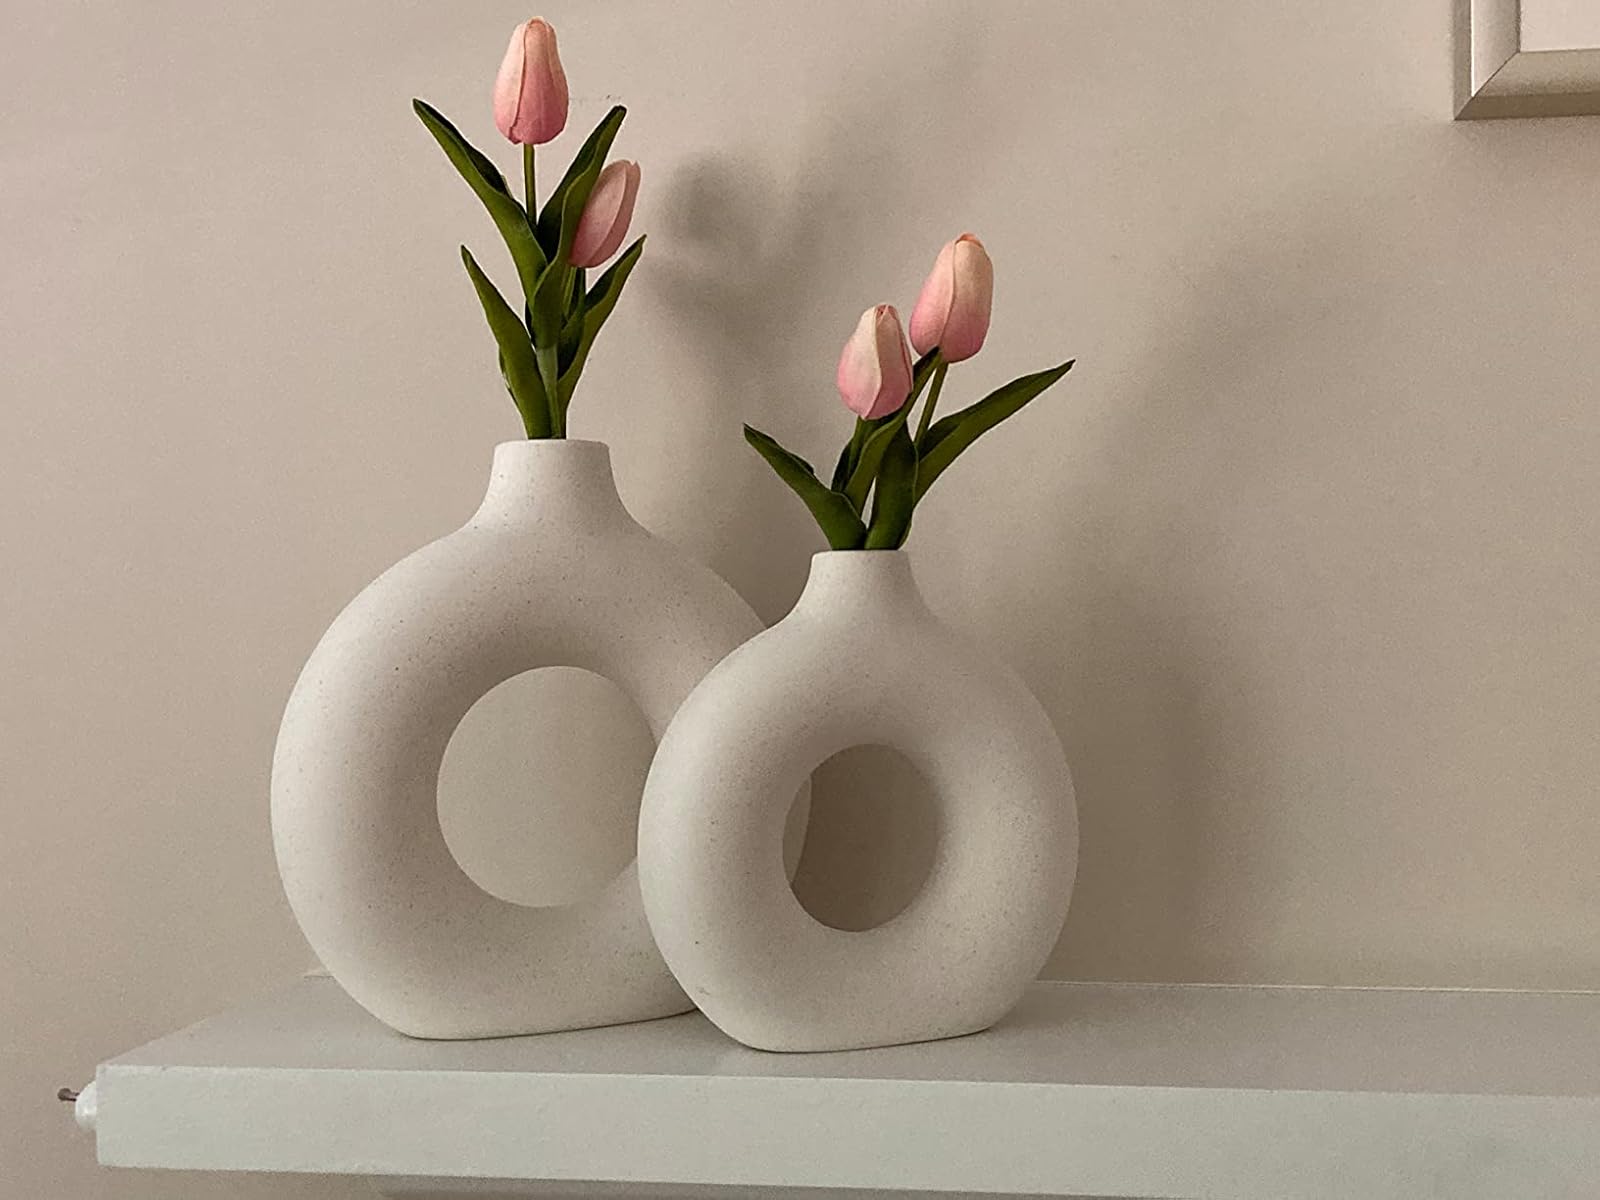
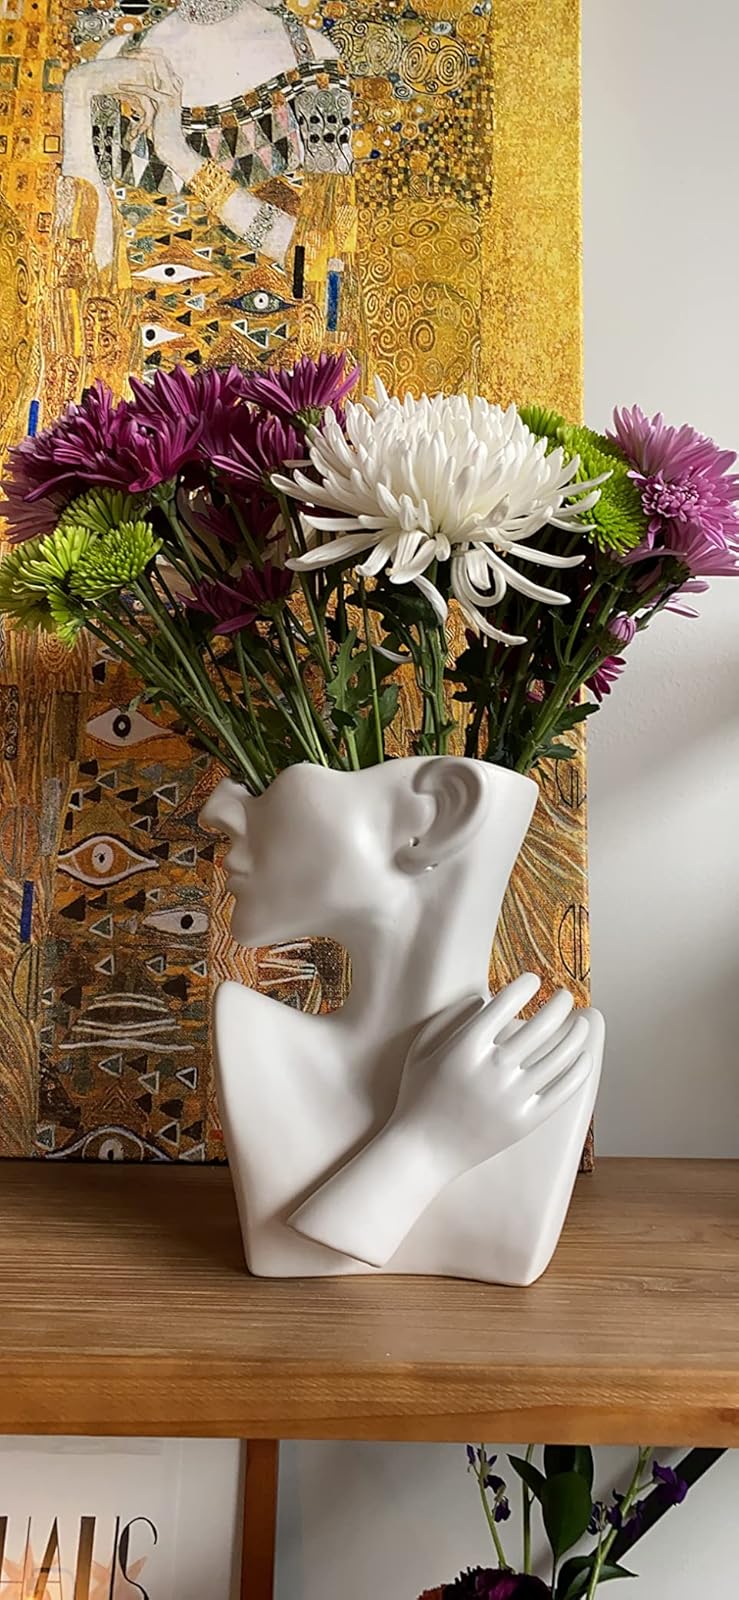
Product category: vase
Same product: no